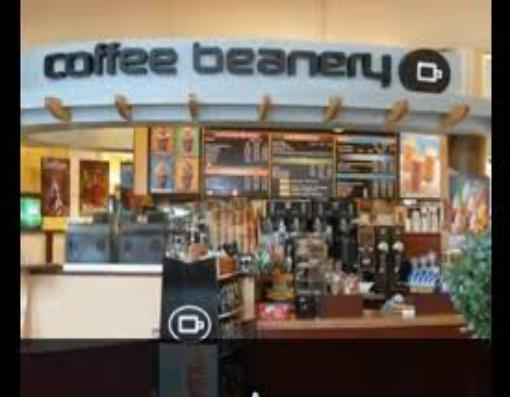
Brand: Coffee Beanery
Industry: Food